Afghanistan

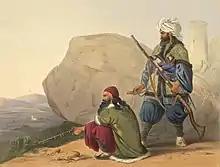
Afghan tribesmen in 1841, painted by British officer James Rattray

Ahmad Shah Durrani died in October 1772, and a civil war over succession followed, with his named successor, Timur Shah Durrani succeeding him after the defeat of his brother, Suleiman Mirza. Timur Shah Durrani ascended to the throne in November 1772, having defeated a coalition under Shah Wali Khan and Humayun Mirza. Timur Shah began his reign by consolidating power toward himself and people loyal to him, purging Durrani Sardars and influential tribal leaders in Kabul and Kandahar. One of Timur Shah's reforms was to move the capital of the Durrani Empire from Kandahar to Kabul. Timur Shah fought multiple series of rebellions to consolidate the empire, and he also led campaigns into Punjab against the Sikhs like his father, though more successfully. The most prominent example of his battles during this campaign was when he led his forces under Zangi Khan Durrani – with over 18,000 men total of Afghan, Qizilbash, and Mongol cavalrymen – against over 60,000 Sikh men. The Sikhs lost over 30,000 in this battle and staged a Durrani resurgence in the Punjab region The Durranis lost Multan in 1772 after Ahmad Shah's death. Following this victory, Timur Shah was able to lay siege to Multan and recapture it, incorporating it into the Durrani Empire once again, reintegrating it as a province until the Siege of Multan (1818). Timur Shah was succeeded by his son Zaman Shah Durrani after his death in May 1793. Timur Shah's reign oversaw the attempted stabilization and consolidation of the empire. However, Timur Shah had over 24 sons, which plunged the empire in civil war over succession crises.